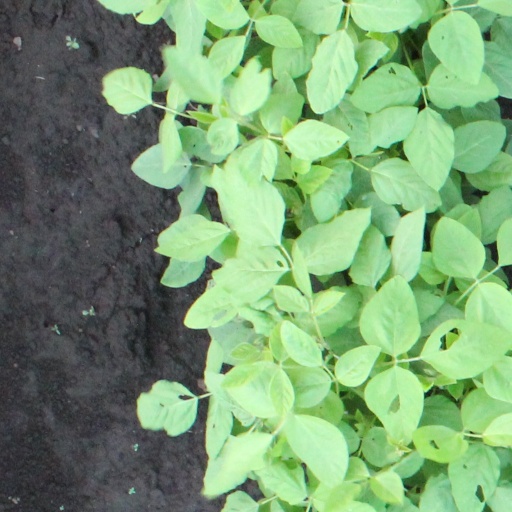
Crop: soybean